Allgemeine Zeitung (Namibia)

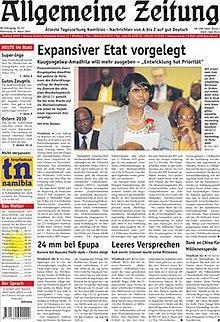
Front page of the Allgemeine Zeitung

The Allgemeine Zeitung (AZ, literally in English 'General Newspaper') founded in 1916, is the oldest daily newspaper in Namibia and the only German-language daily in Africa to survive World War I.